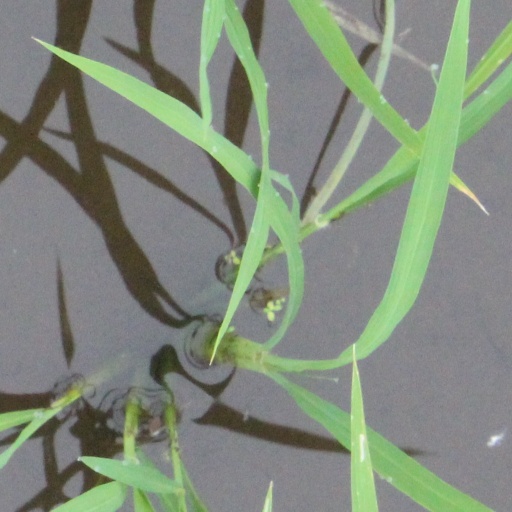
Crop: rice